Osceola

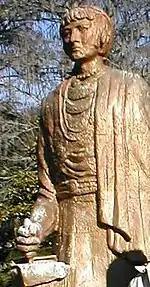
Osceola stabbing the treaty with his dagger. Statue in Silver Springs, Florida

Osceola was named Billy Powell at his birth in 1804 in the Upper Creek village of Talisi, which means "Old Town". The village site, now the city of Tallassee, Alabama, was located on the banks of the Tallapoosa River about upstream from Fort Toulouse where the Tallapoosa and the Coosa rivers meet to form the Alabama River. The residents of the original Talisi village and of the current city of Tallassee were a mixture of several ethnicities. The Muscogee Creek were among the Indigenous peoples of the Southeastern Woodlands, and some of them held enslaved black people. Powell was believed to have ancestors from all of these groups. His mother was Polly Coppinger, a mixed-race Creek woman, and his father was most likely William Powell, a Scottish trader.